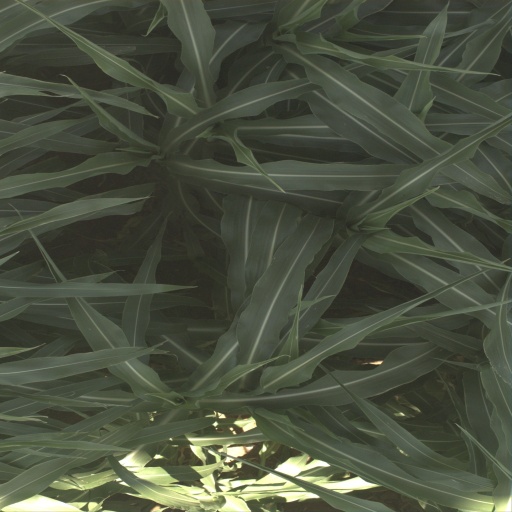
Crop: sorghum